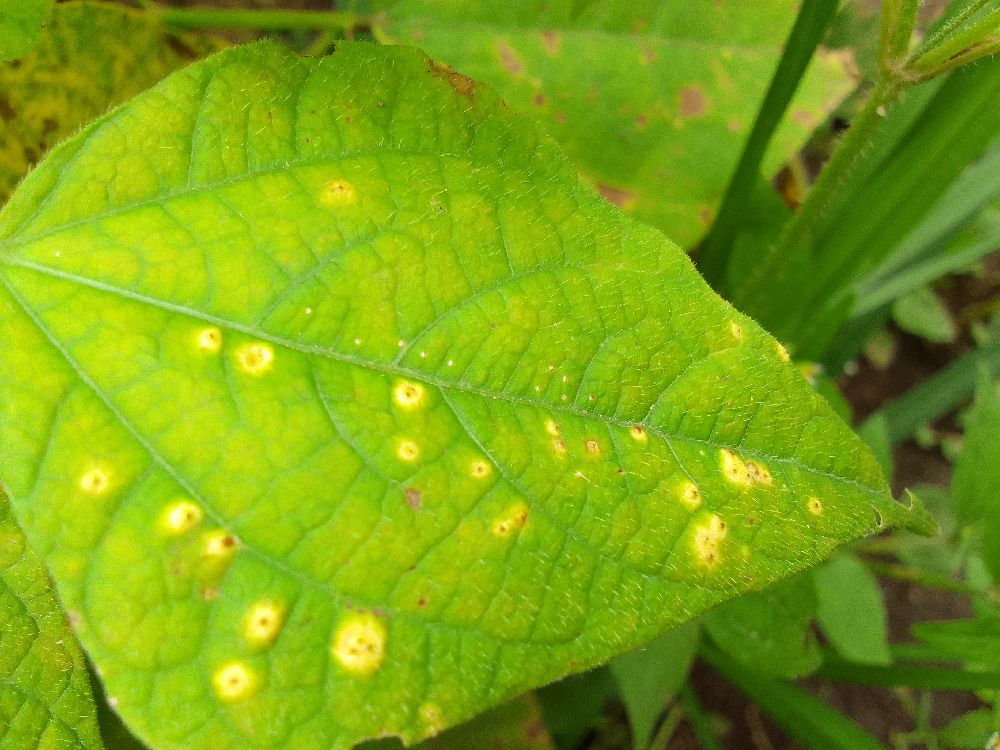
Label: rust